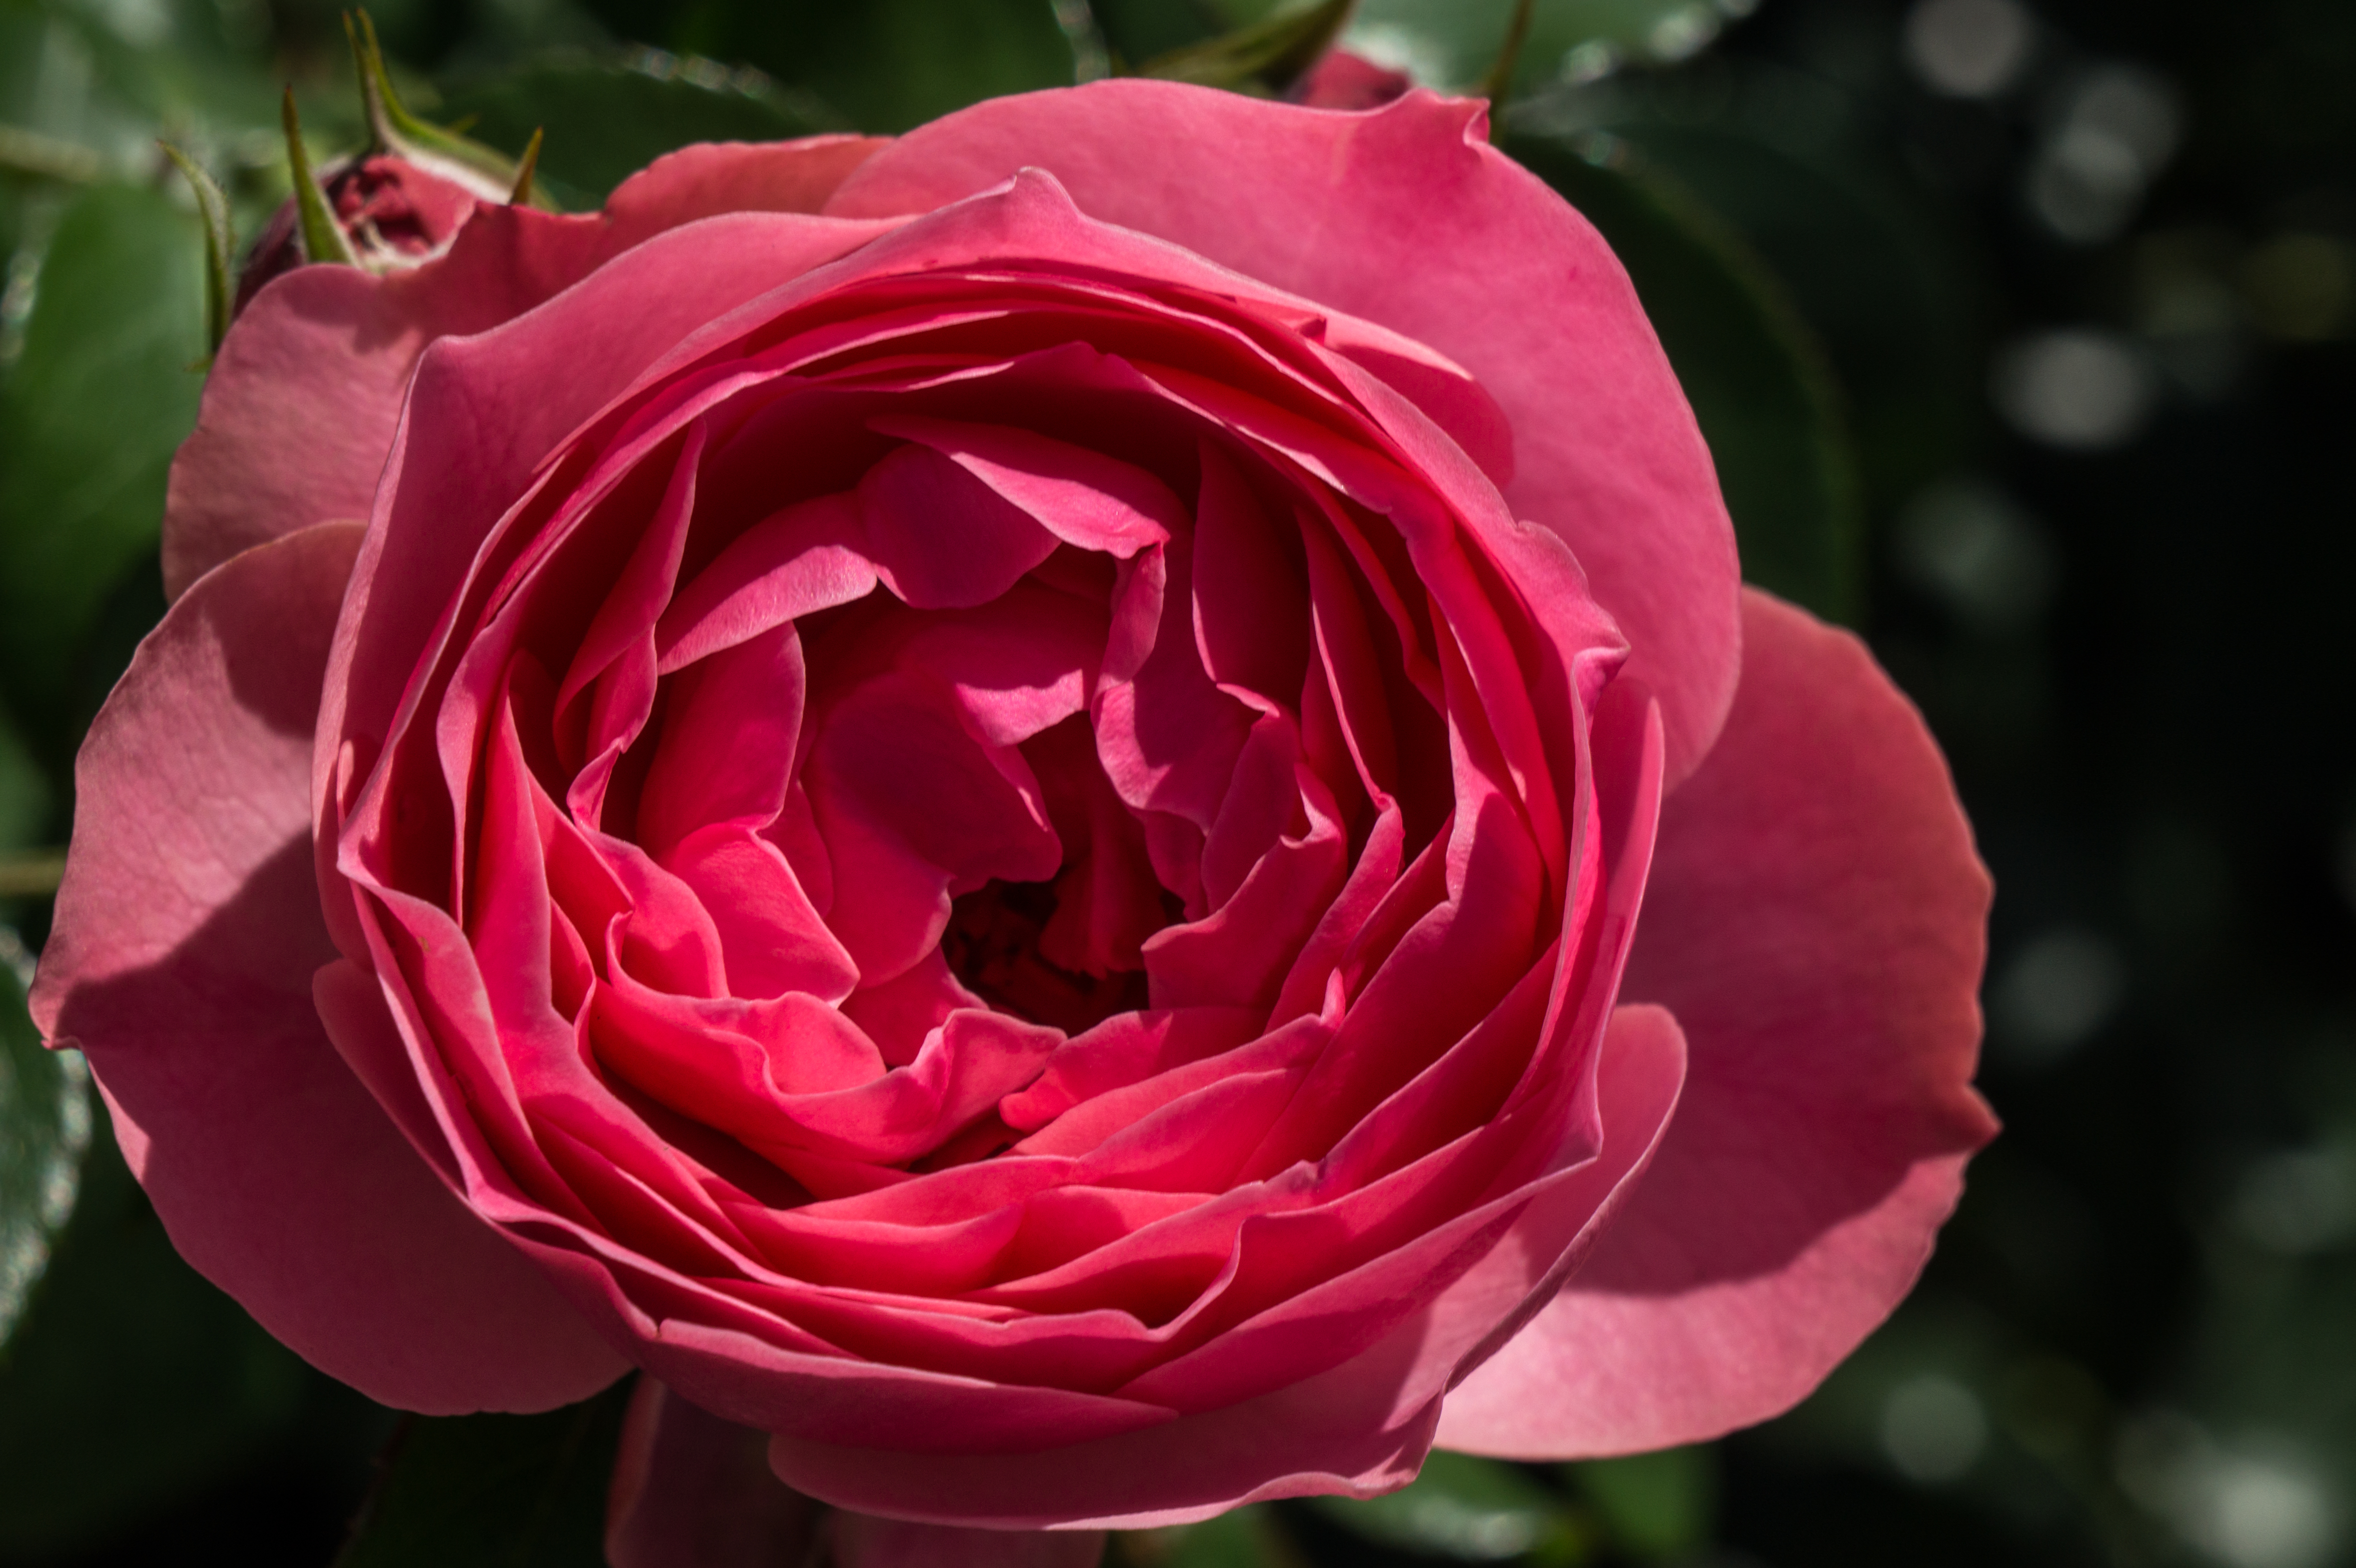
winter, plant, flower, petal, rose, red, garden, pink, sony, finland, helsinki, 1855mm, e, f3556, floribunda, ilce3000, oss, flowering plant, garden roses, rose family, plant stem, land plant, rosa centifolia, rose order